Swedish Volunteer Battalion

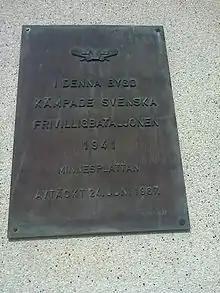
A plaque at the Hanko town hall commemorating the Swedish Volunteer Battalion.

The Swedish Volunteer Battalion (SFB) or the Hanko Battalion was a Swedish military unit consisting of 1,000 volunteers, including 800 Swedes, which participated in the siege of the Soviet naval fleet in the Battle of Hanko during the Continuation War of Finland. The Volunteer Battalion succeeded the Swedish Volunteer Corps and preceded the Swedish Volunteer Company in World War II.